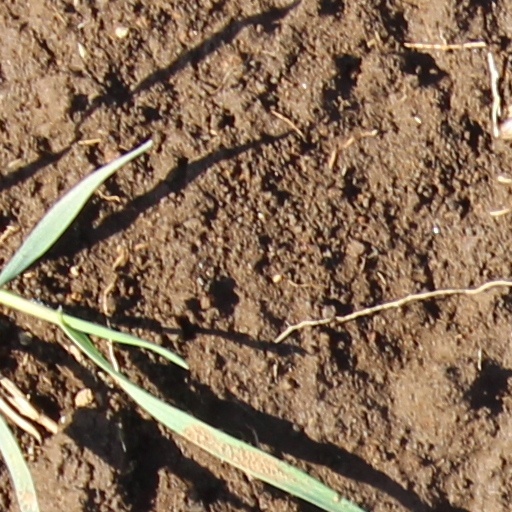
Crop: wheat